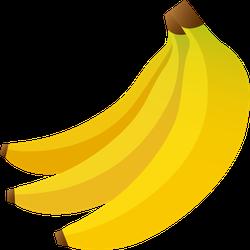
Label: Banana